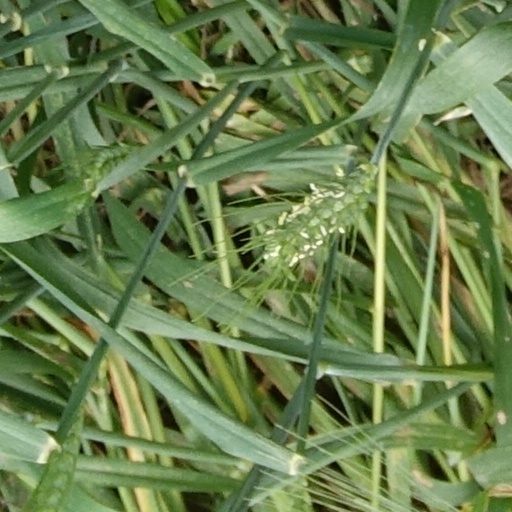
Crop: wheat